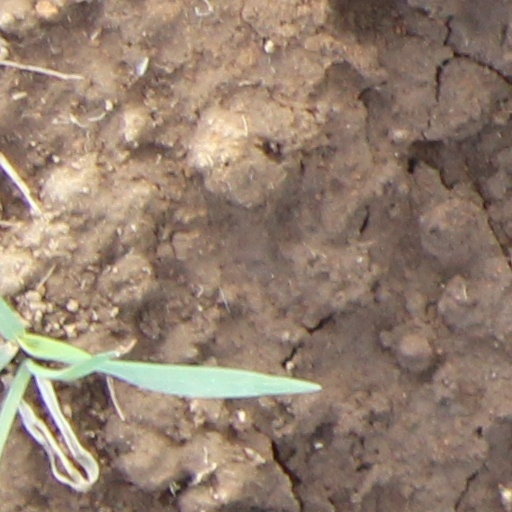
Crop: wheat